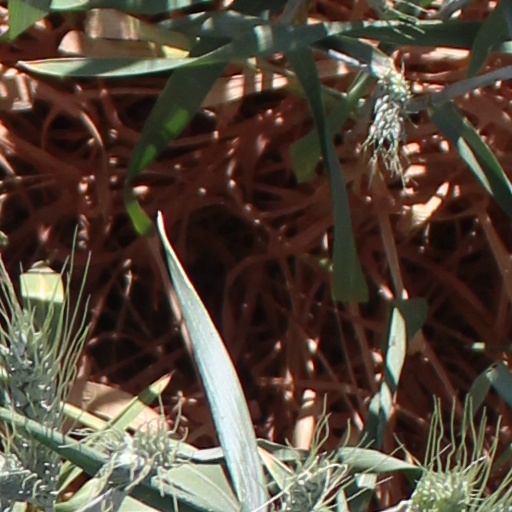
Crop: wheat